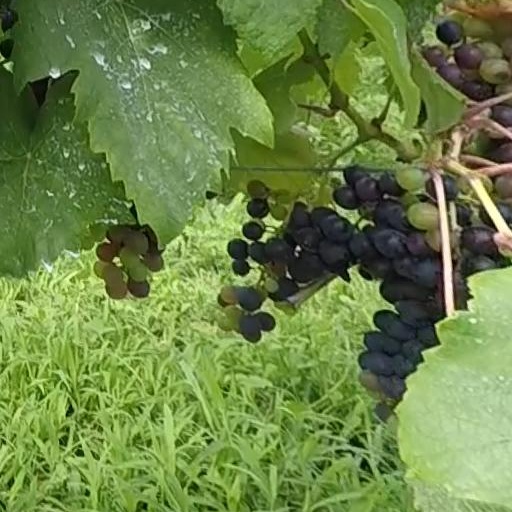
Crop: grape